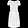
Label: Dress